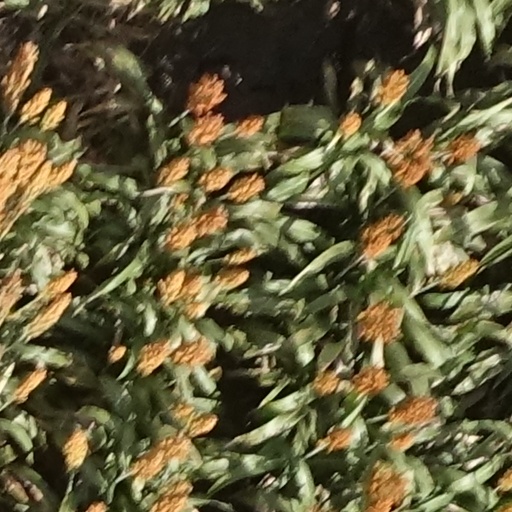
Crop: sorghum